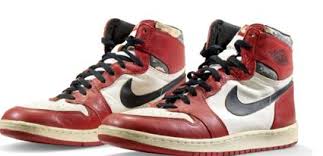
Waste category: shoes